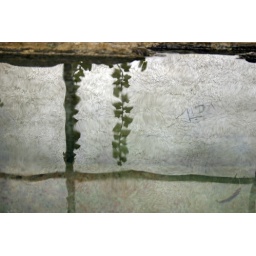
water tank with opaque plastic backdrop upon which the ivy grows